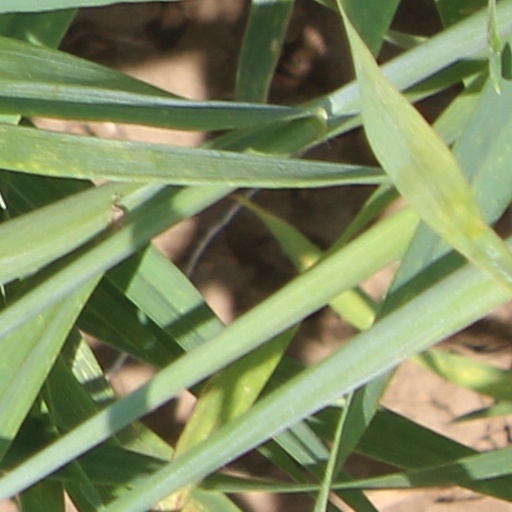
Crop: wheat